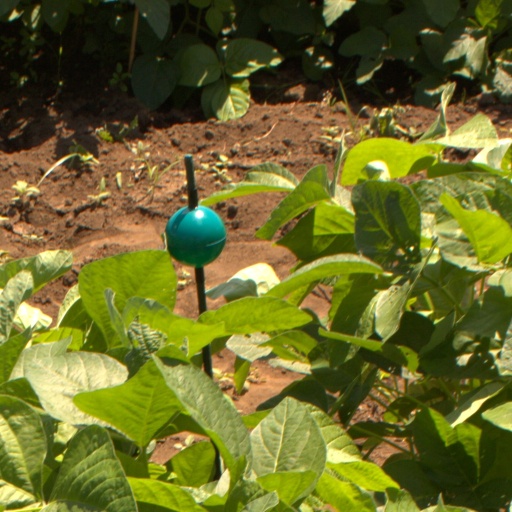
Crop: soybean